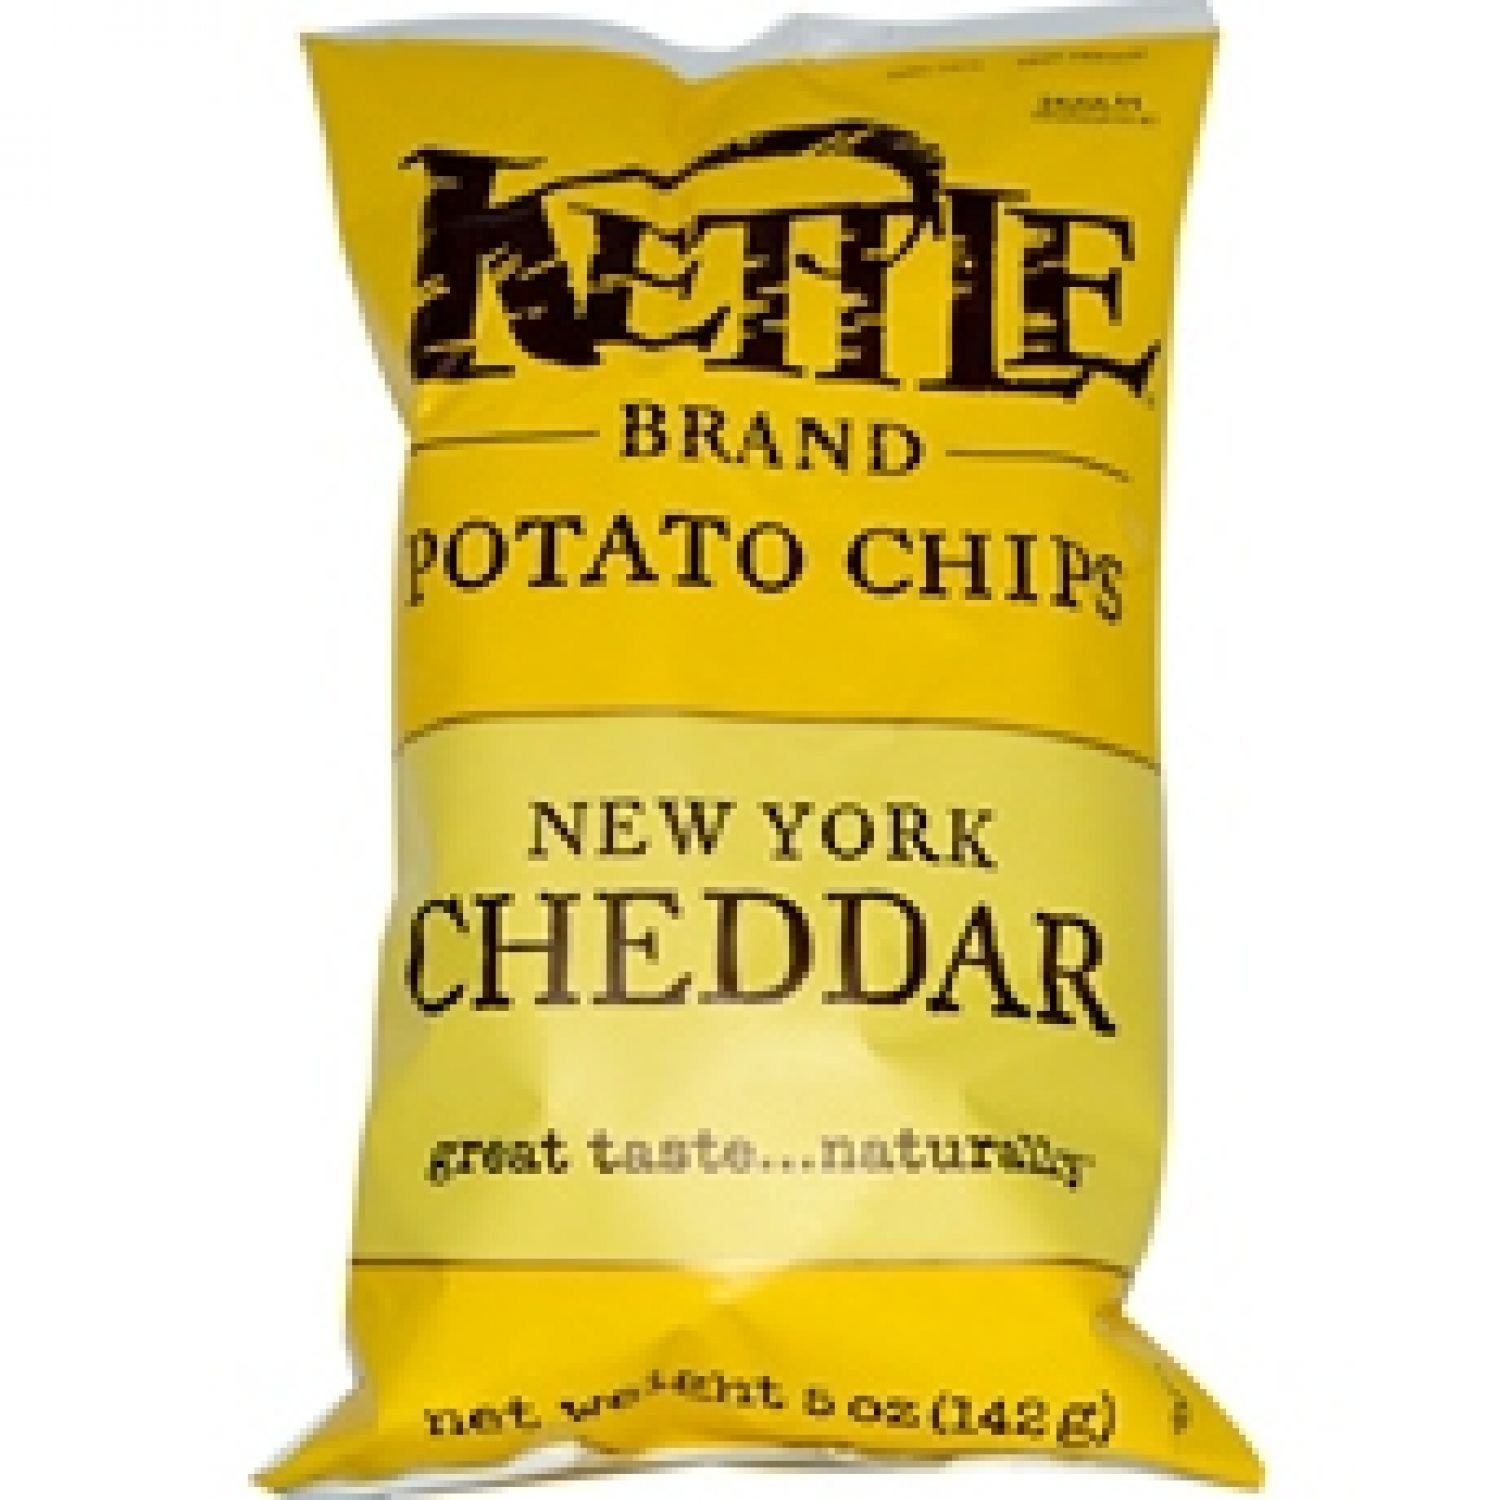
Item Name: Kettle Brand New York Cheddar Sharing Size Potato Chips
Value: 8.5
Unit: Ounce

Price: 7.83